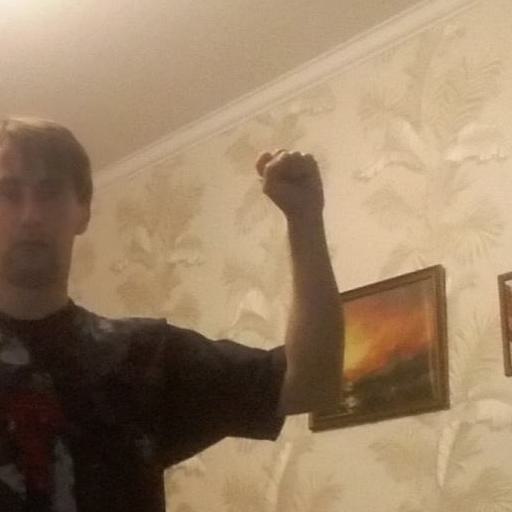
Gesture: fist